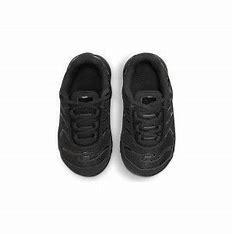
Brand: Nike
Model: Tuned 1 Essential